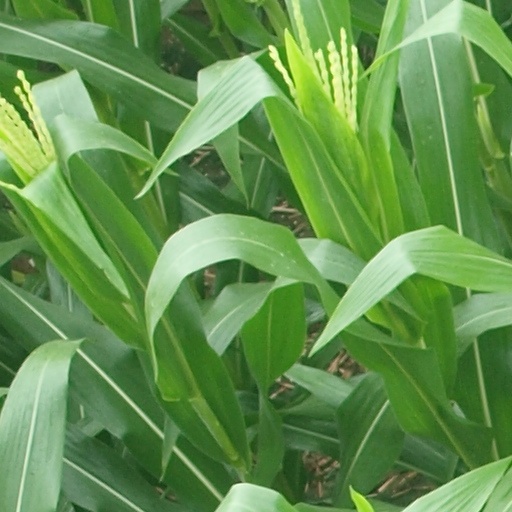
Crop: maize; corn